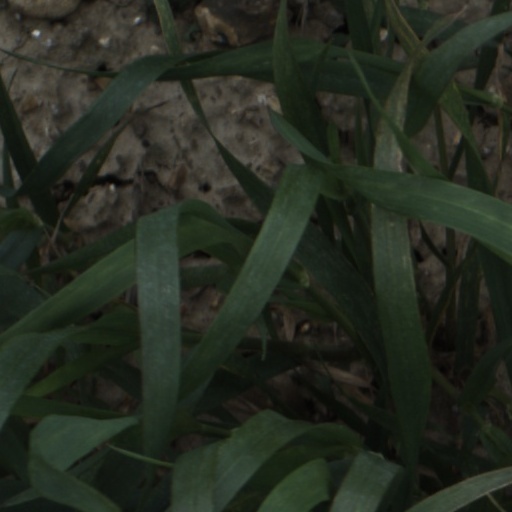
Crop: wheat